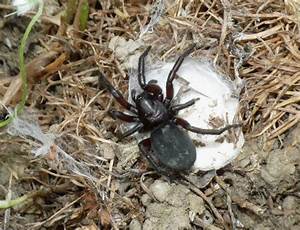
Label: spider